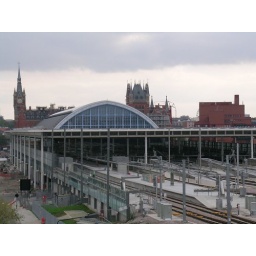
The new St Pancras and Eurostar train terminus in London seen from the roof of St Pancras Water Tower.